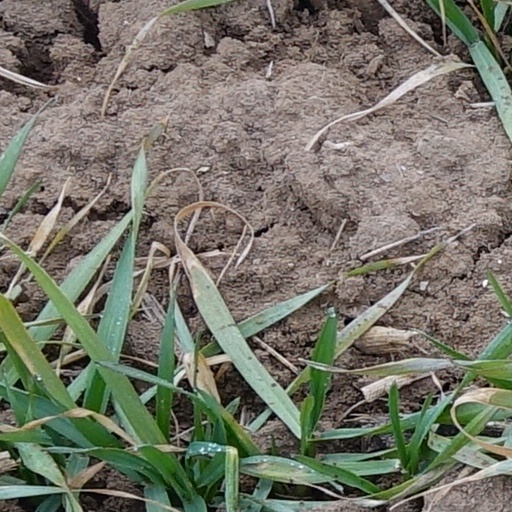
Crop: wheat